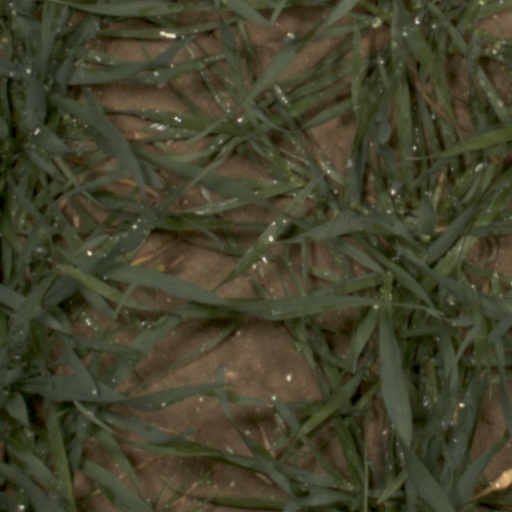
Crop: wheat